ALL FM

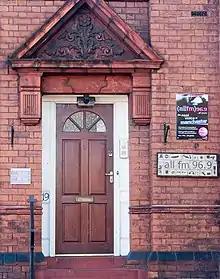
ALL FM's former building on Albert Road, Levenshulme

ALL FM began in 2000 as a project of the charity Radio Regen, with a four-day broadcast under the title Radio Longsight. After the success of Radio Longsight, ALL FM was created, with station manager Dave Lenaghan, covering the Longsight area and the neighbouring areas of Ardwick and Levenshulme (hence the acronym ALL). As ALL FM, two RSL broadcasting licences were obtained, allowing ALL FM to transmit on a temporary basis.